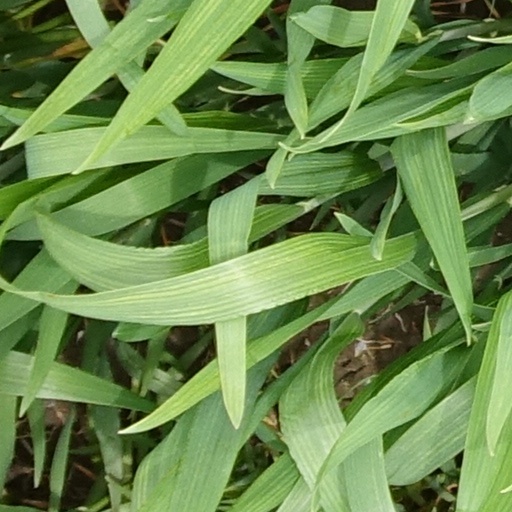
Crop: wheat